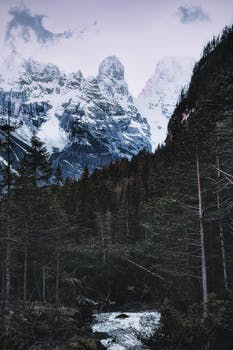
Label: No Watermark